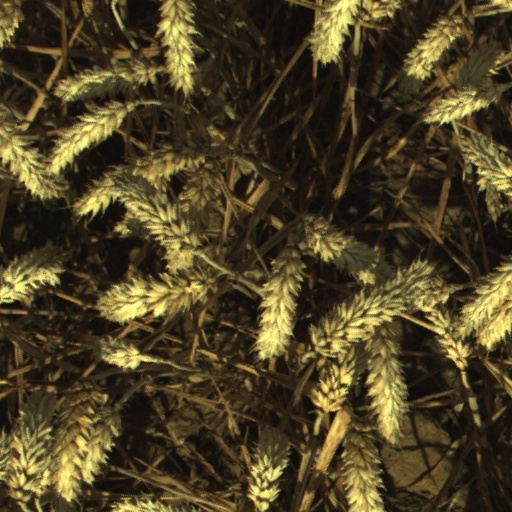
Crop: wheat